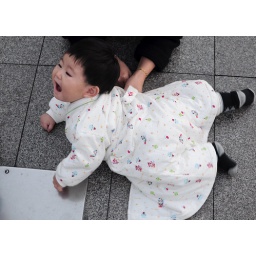
That nice white robe won't stay white for long if he keeps thrashing around on the ground like that.